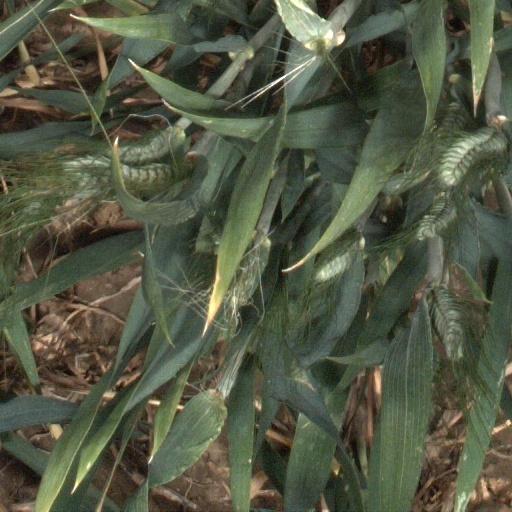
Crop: wheat